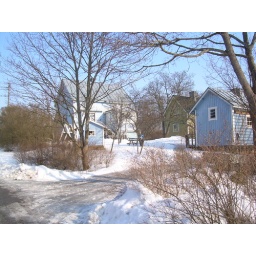
This is the house and wendy house/sauna opposite our home. I love the blue colour in the sparkling snow.